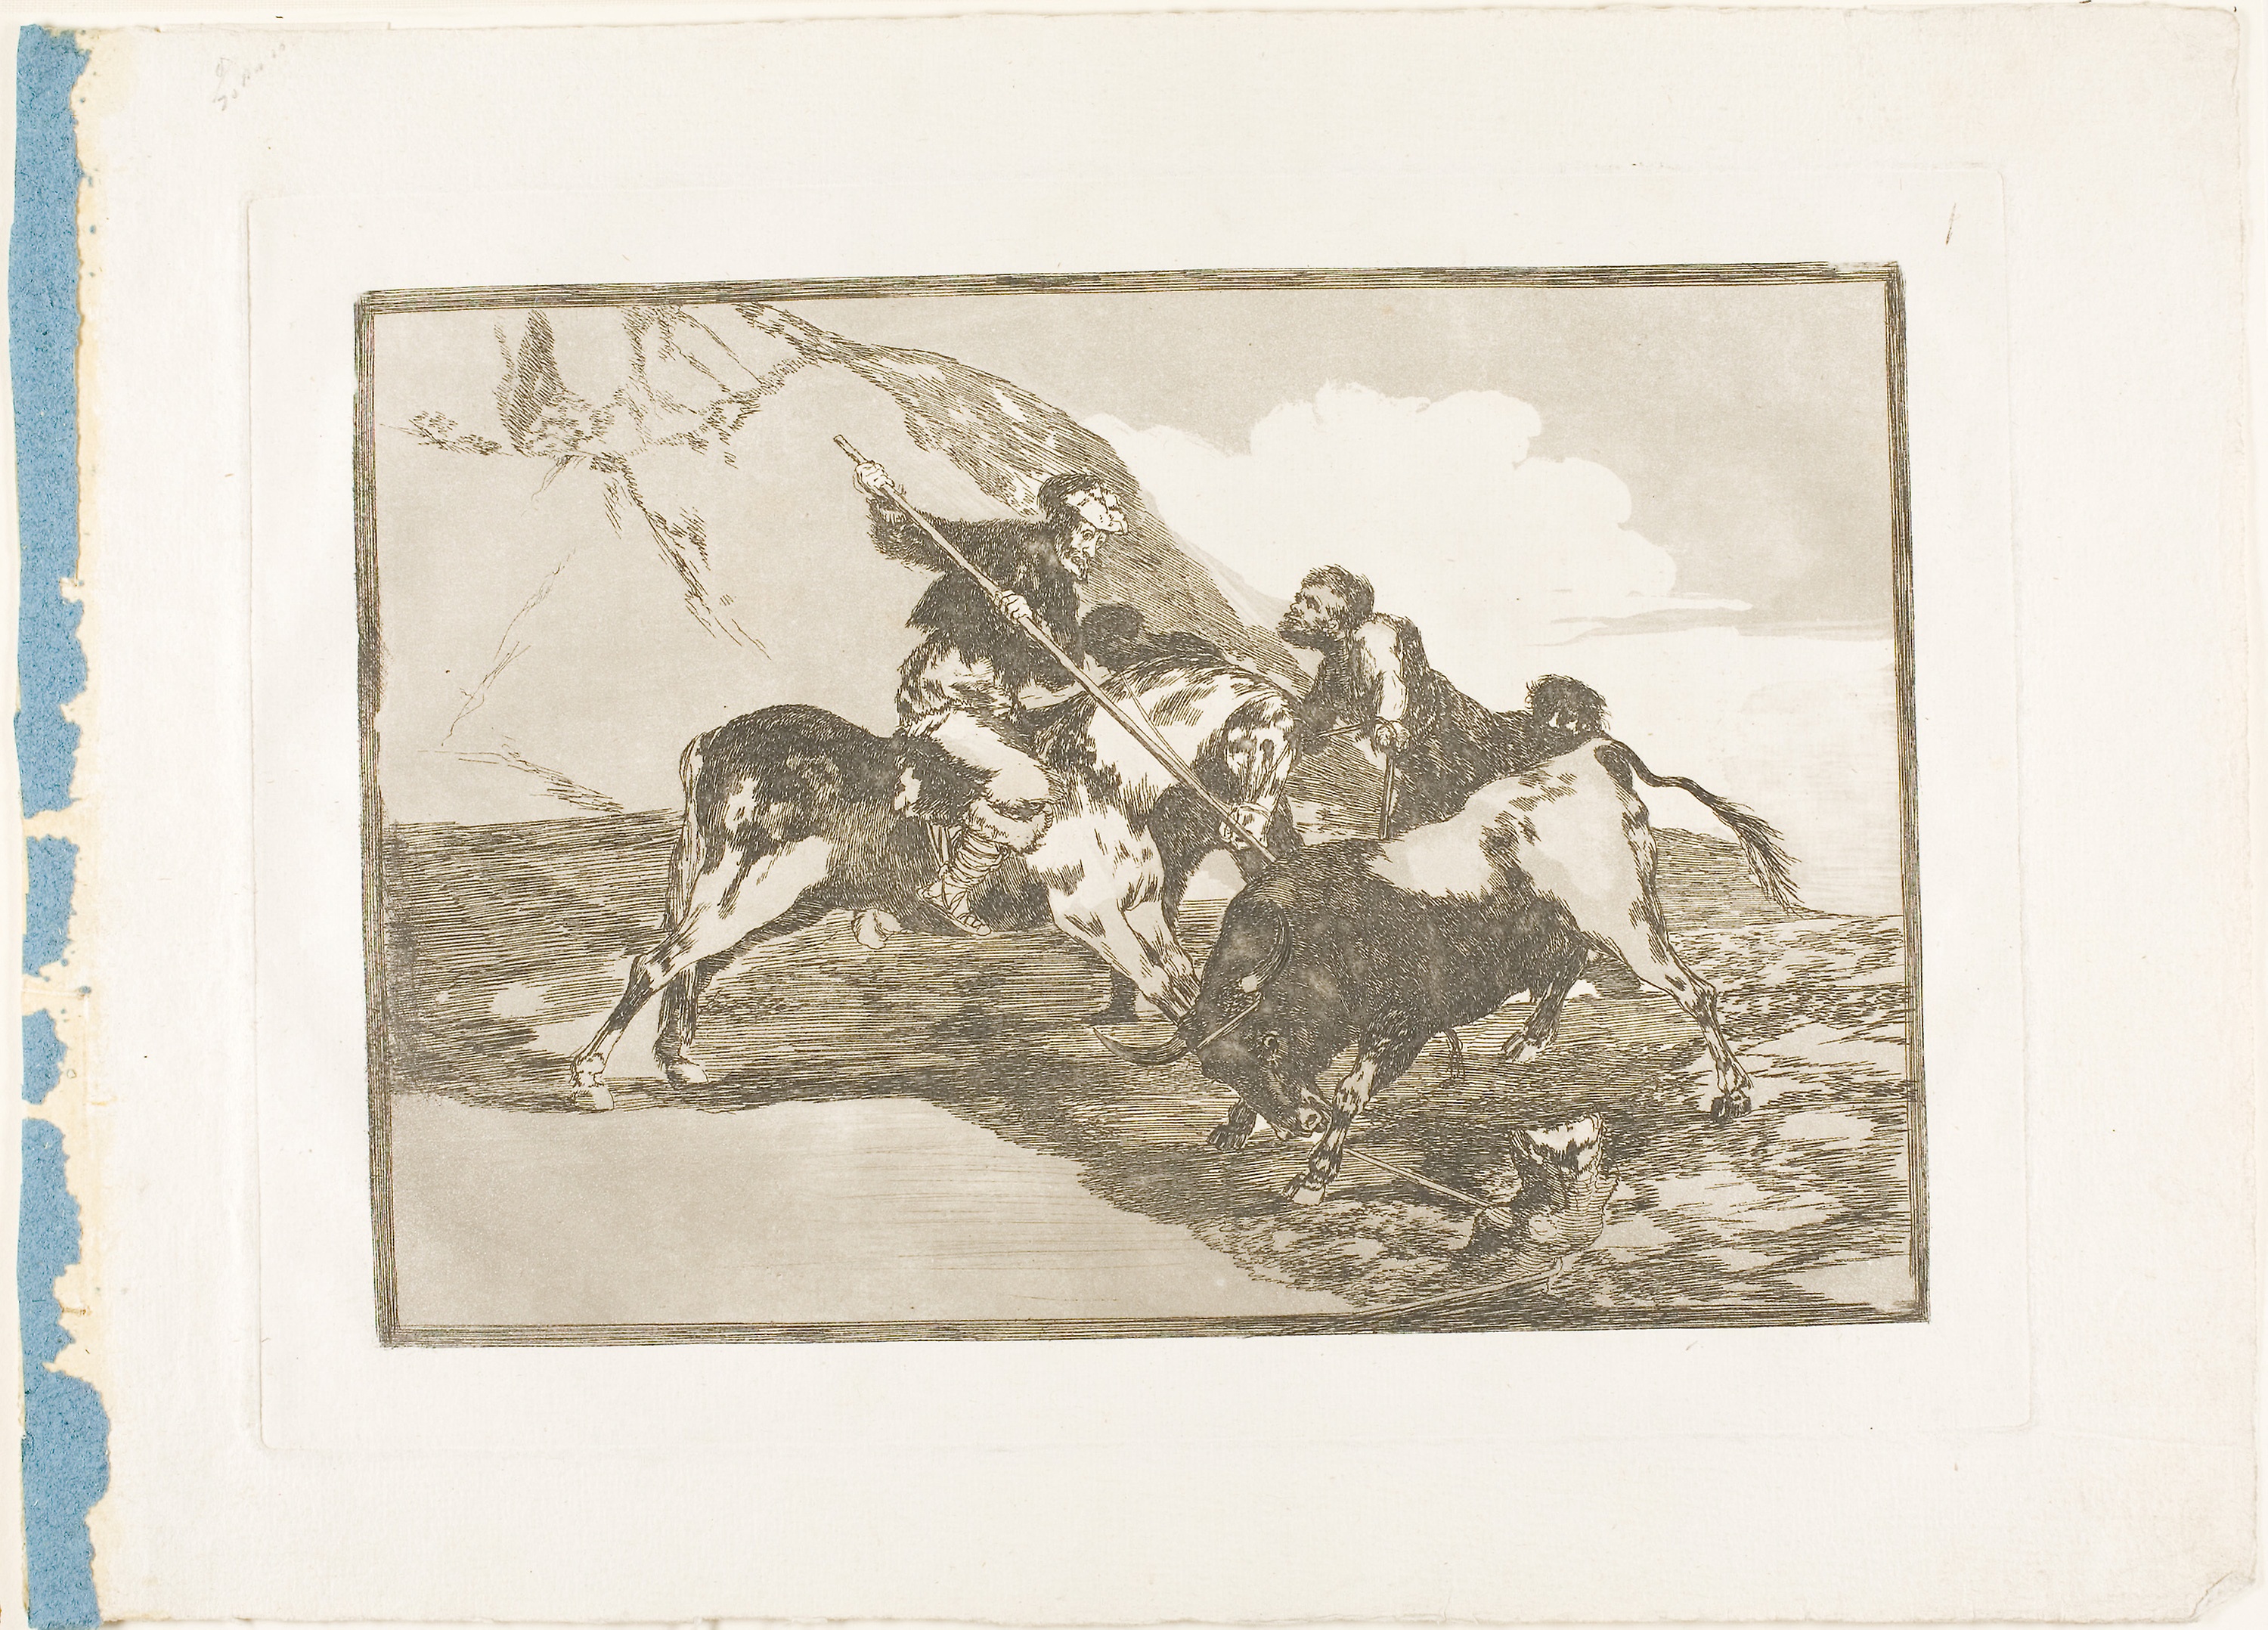
fauna, picture frame, art, painting, artwork